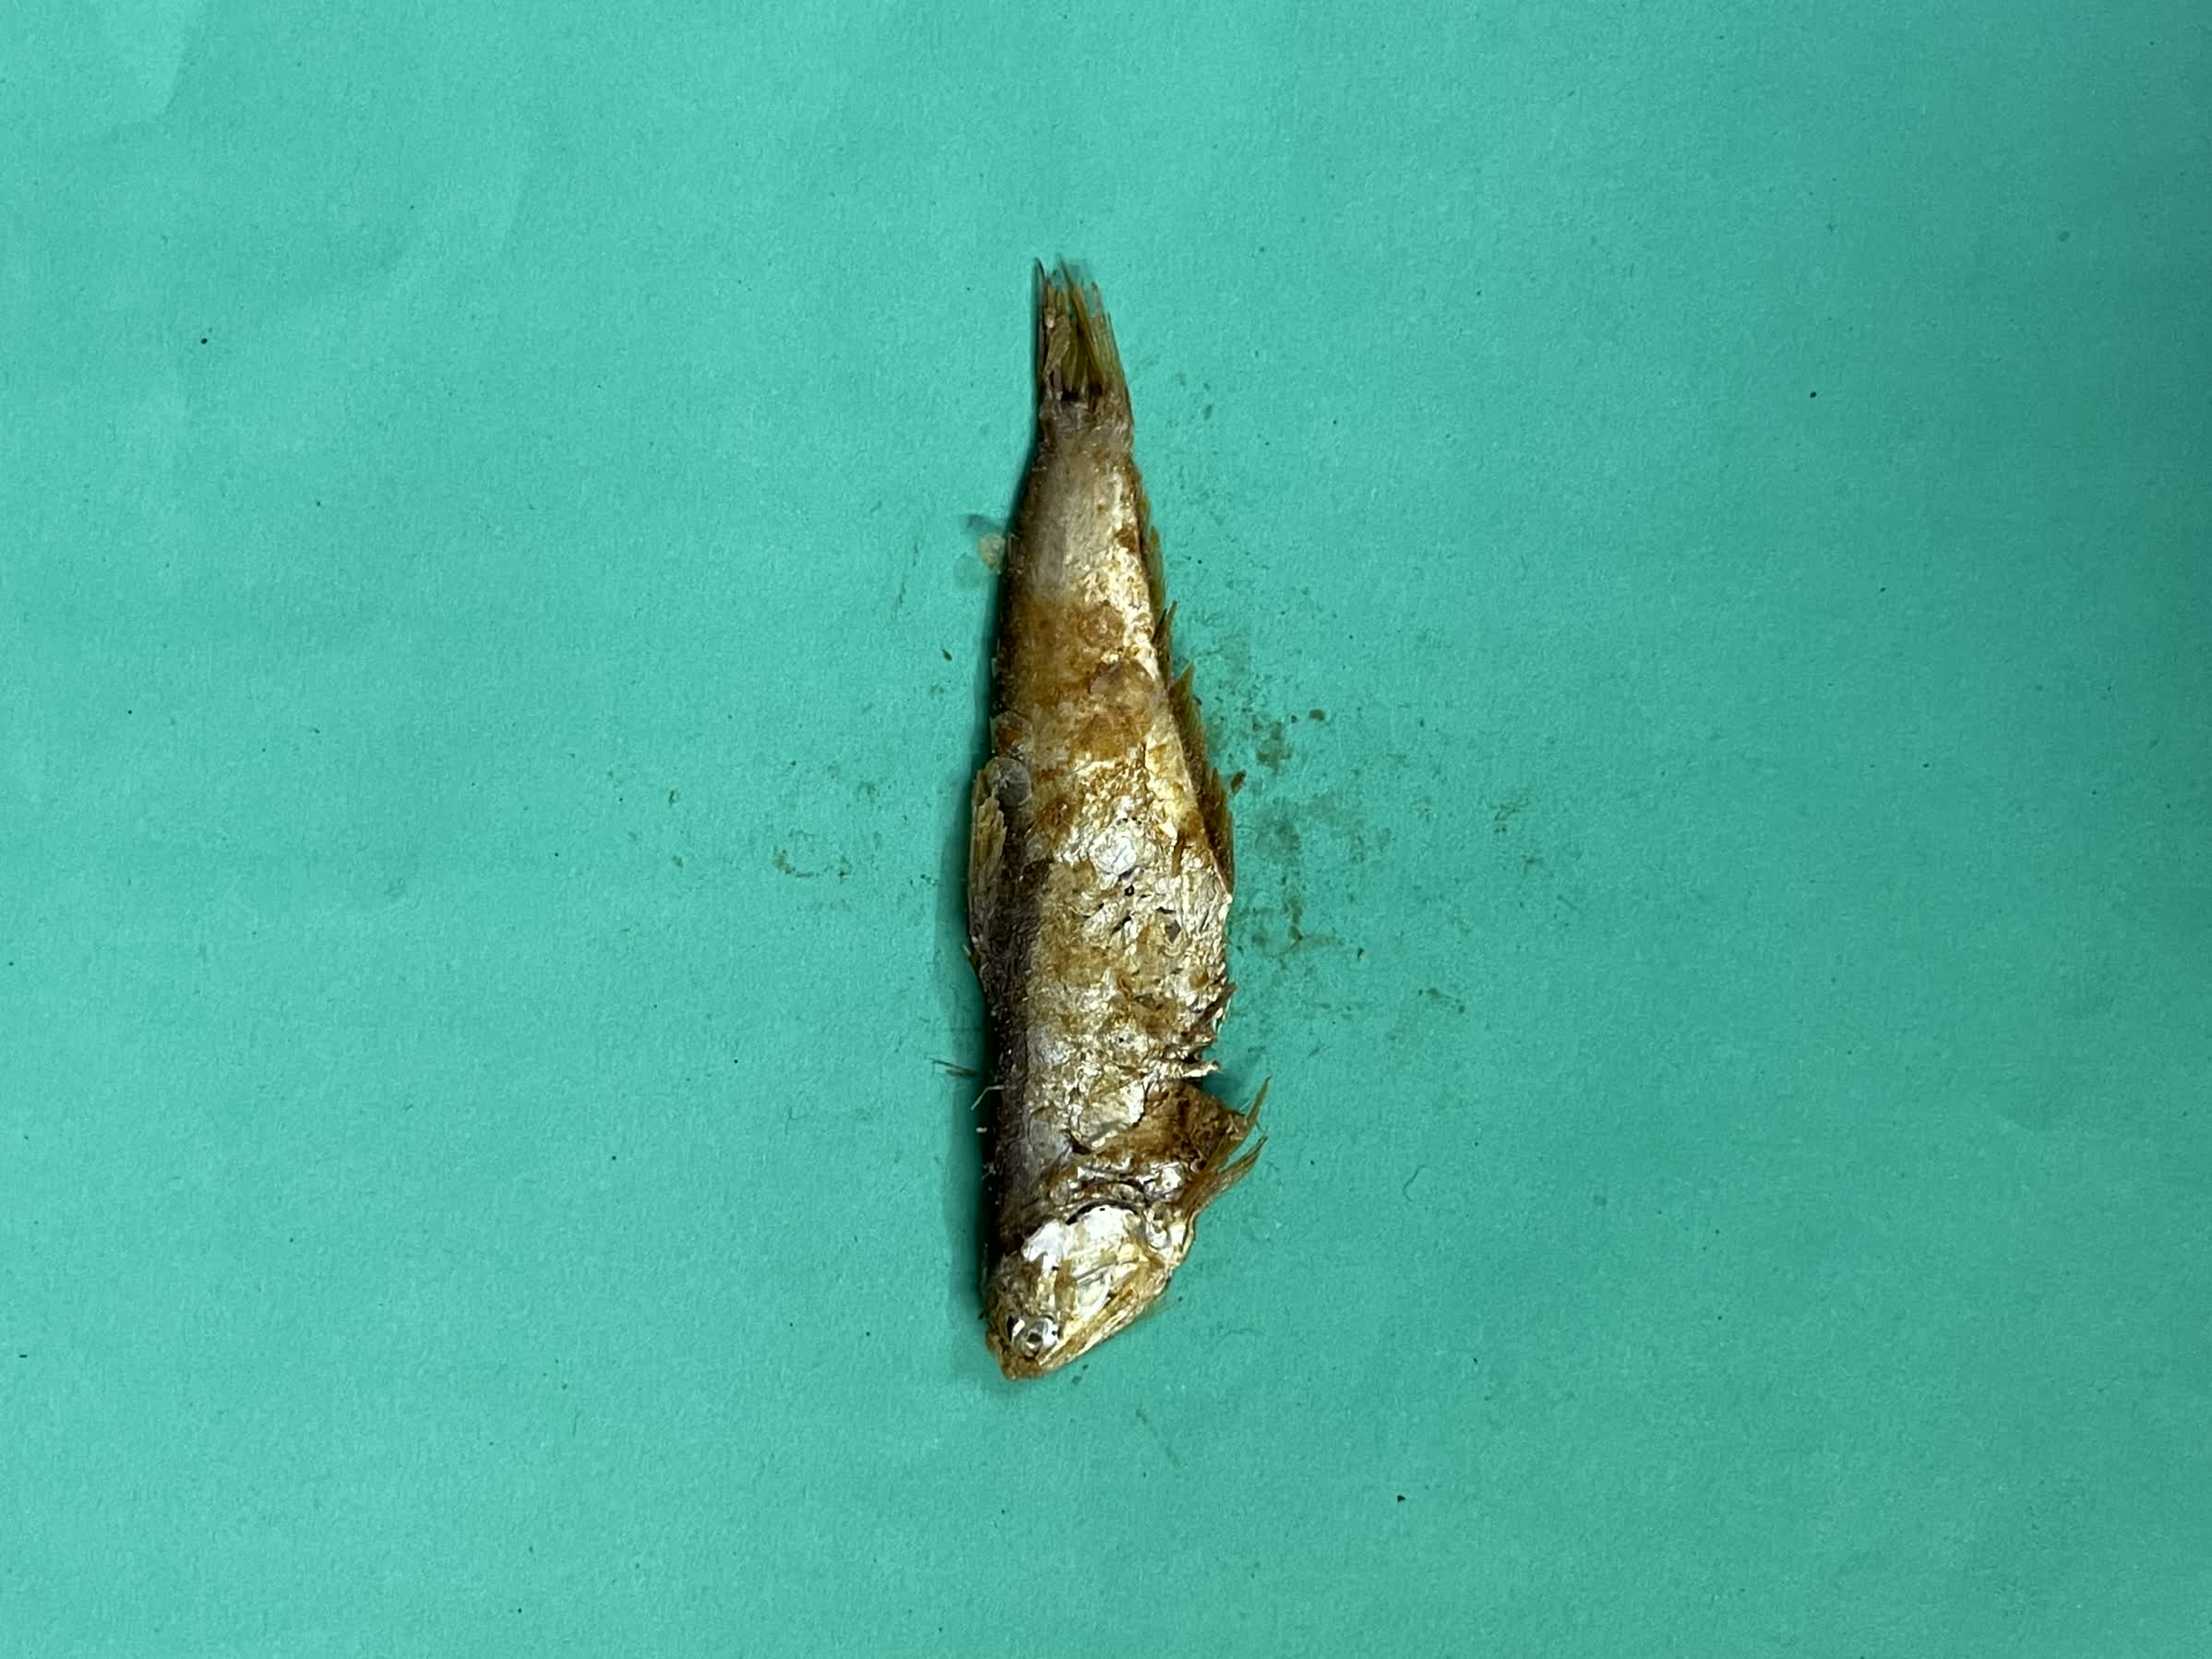
Species: Bashpata